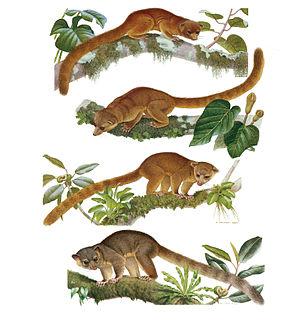
Les olingos sont des mammifères d'Amérique du Sud de l'ordre des carnivores de la famille des procyonidés. Aussi appelés Lingos ou Kinkajou à face pâle, les olingos sont souvent confondu avec le kinkajou. La forte ressemblance de ces animaux avec les bassaris a inspiré le nom du genre lors de la description de Joel Asaph Allen à partir des restes d'un olingo commun.